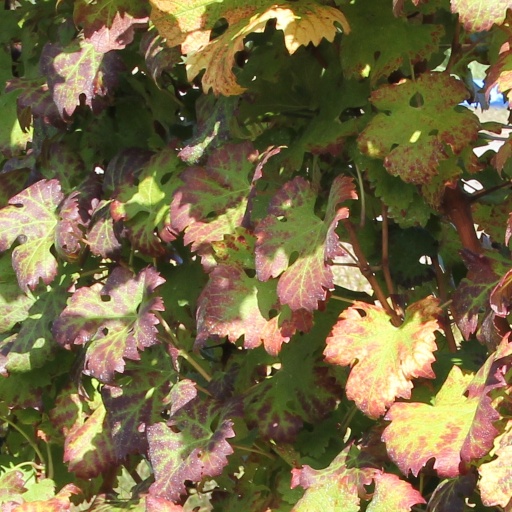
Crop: grape